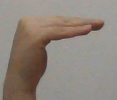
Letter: haa